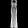
Label: Dress